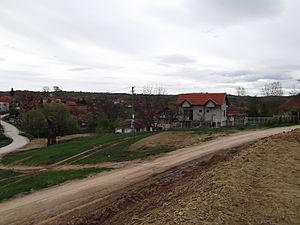
Ćurlina est un village de Serbie situé dans la municipalité de Doljevac, district de Nišava. Au recensement de 2011, il comptait 184 habitants.